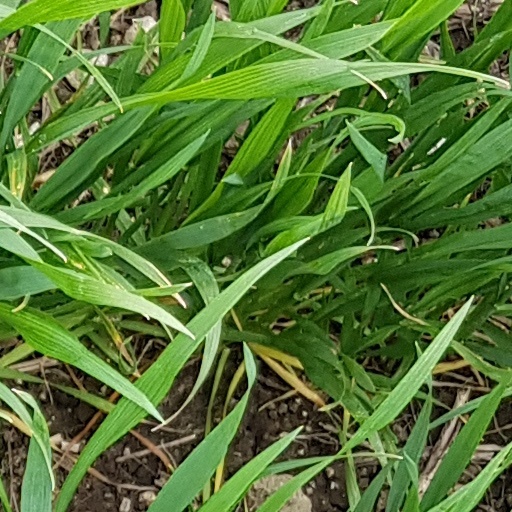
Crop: wheat